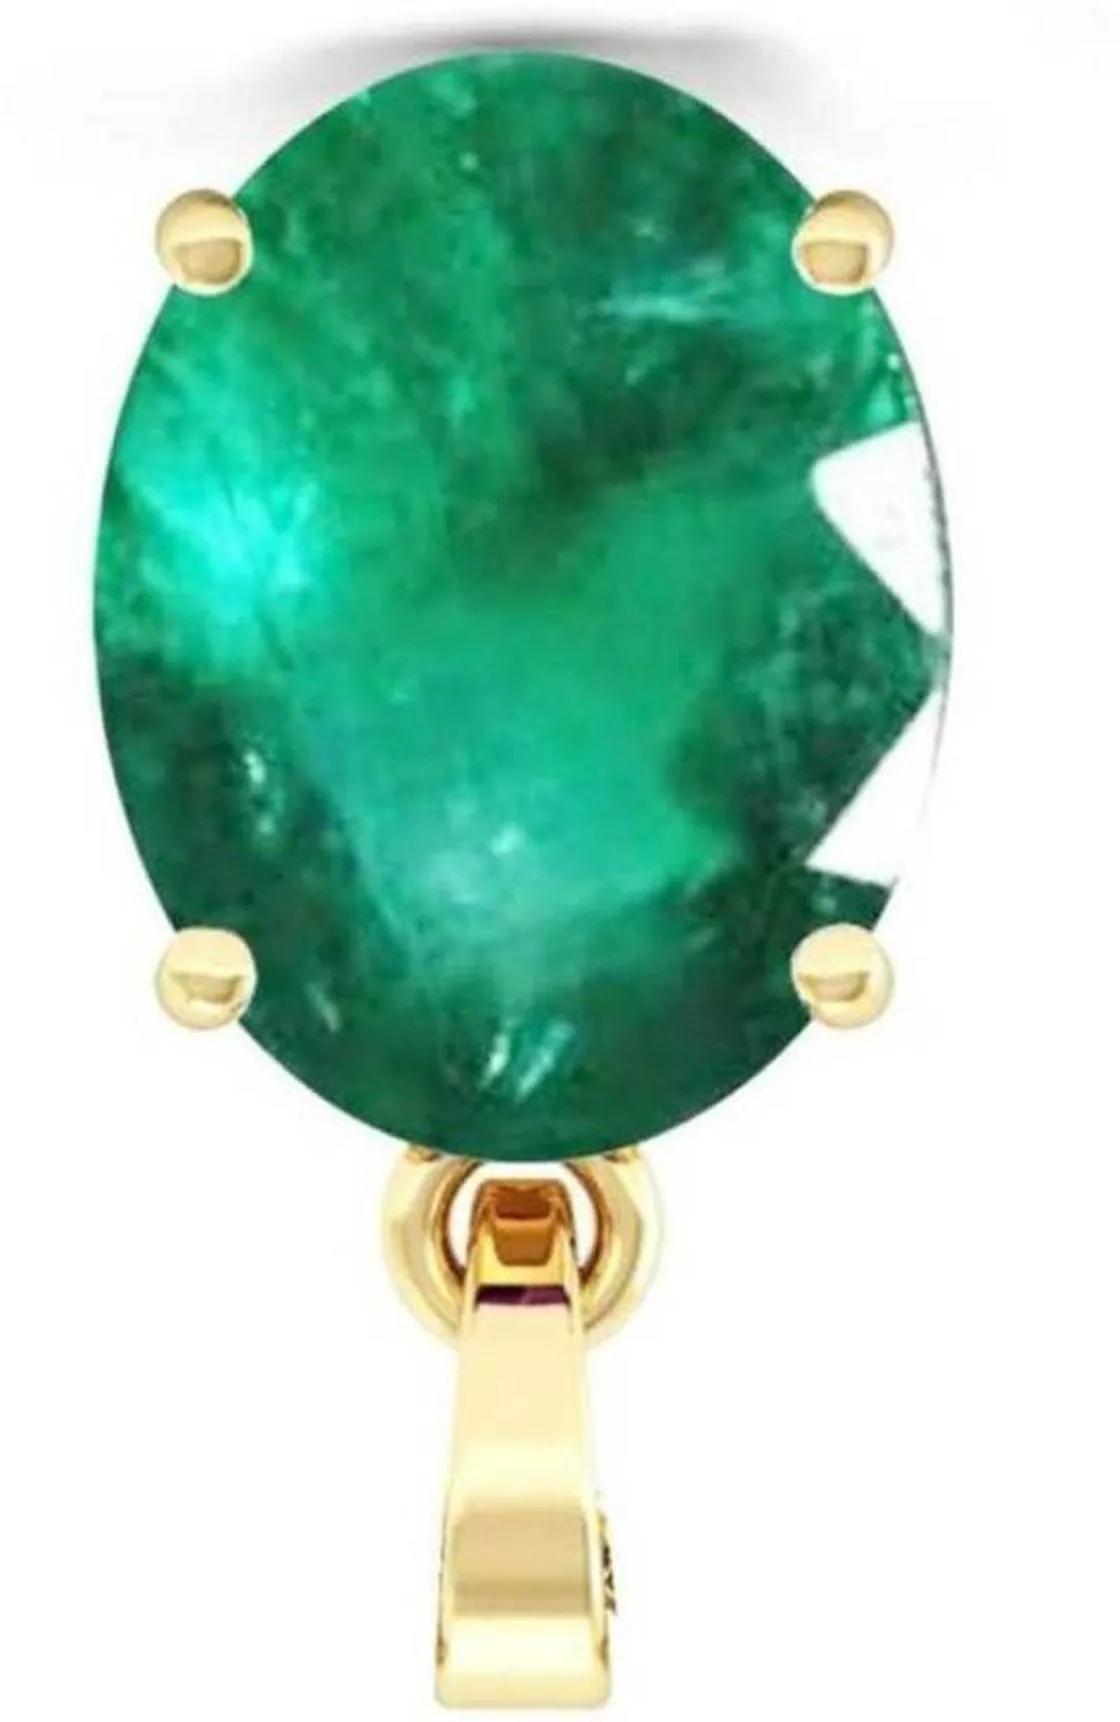
Chopra Gems Stone Sapphire Stone Pendant Gold and Green
Type: Necklaces & Pendants
Brand: Chopra Gems & Jewellery
Price: Rs. 299
Chopra Gems
Features: Color - gold and green,Collection - ethnic,Base material - stone
Included: Pendant